Sugandha Shaktipeeth

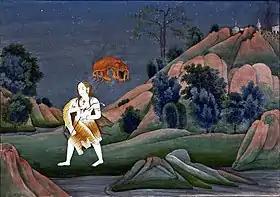
Shiva carrying the corpse of Sati Devi

"The mythology of Daksha Yaga and Sati's self-immolation" had immense significance in shaping the ancient Sanskrit literature and even had an impact on the culture of India. It led to the development of the concept of Shakti Peethas and there by strengthening Shaktism. Enormous mythological stories in the Puranas took the Daksha Yaga as the reason for their origin. It is an important incident in Shaivism resulting in the emergence of Shree Parvati in the place of Sati Devi and making Shiva a grihastashrami (householder), leading to the origin of Ganapathy and Subrahmanya.